Crassula ausensis

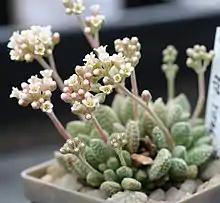
Crassula ausensis subsp. titanopsis.

"Crassula ausensis subsp. titanopsis" is a variety of the species found in southwest Namibia. It usually smaller than "Crassula ausensis", being around across. It blooms small white flowers in late fall to early winter.